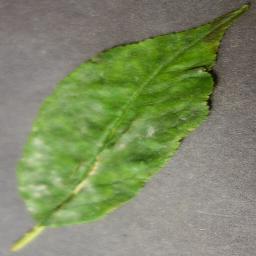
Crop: cherry
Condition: (including_sour)_powdery_mildew